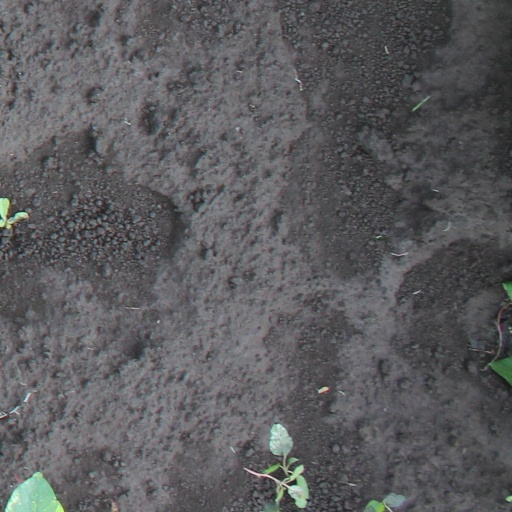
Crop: soybean